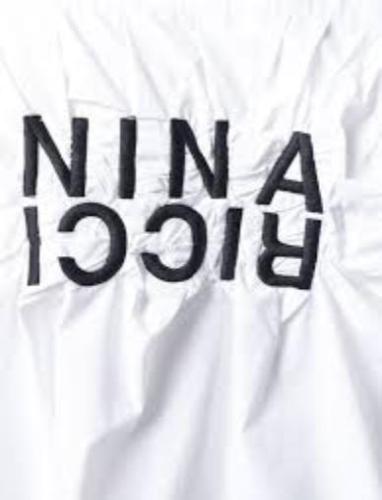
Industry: Clothes